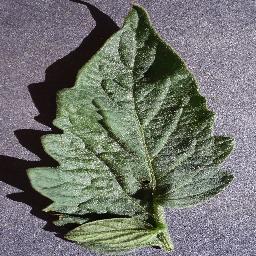
Label: Tomato___healthy